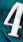
Number: 4